Baseball bat

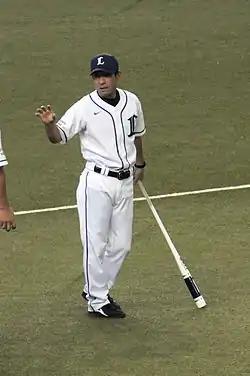
Hiroshi Narahara holding a fungo bat

A fungo bat is a specially designed bat used by baseball and softball coaches for practice. The etymology of the word "fungo" is uncertain, but the "Oxford English Dictionary" suggests it is derived from the Scots "fung": "to pitch, toss, or fling". A fungo is longer and lighter than a regulation bat, with a smaller diameter. The bat is designed to hit balls tossed up in the air by the batter, not pitched balls. Typical fungo bats are long and weigh . Coaches hit many balls during fielding practice, and the weight and length allow the coach to hit balls repeatedly with high accuracy. The small diameter also allows coaches to easily hit pop-ups to catchers and infielders along with ground balls due to better control of the barrel of the bat.